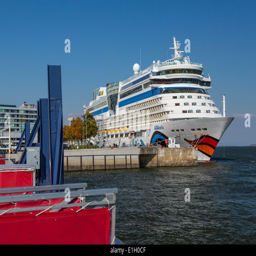
the port with a cruise ship docked